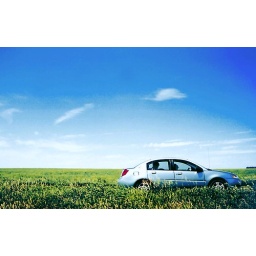
car in field